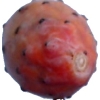
Label: cactus_fruit_red